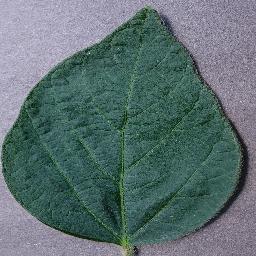
Label: Soybean___healthy